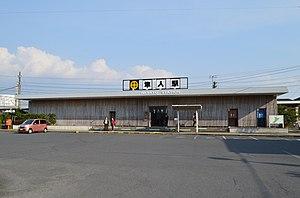
La gare de Hayato est une gare ferroviaire de la ville de Kirishima, dans la préfecture de Kagoshima au Japon. Elle est exploitée par la compagnie JR Kyushu.